IOS 11

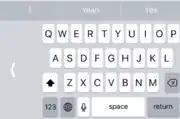
The default system keyboard, in one-handed mode, on an iPhone 7 Plus

Certain new iOS 11 features are only available on the iPad. The application dock gets an overhaul, bringing it closer to the design seen on macOS, and is accessible from any screen, letting users more easily open apps in split-screen view. Users can also drag-and-drop files across different apps. A new multitasking interface shows multiple apps on the screen at the same time in floating "windows." Additionally, through a combination of "slide over," "split view," and "picture-in-picture" modes, users can have up to four active apps on-screen at the same time.